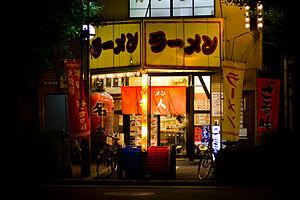
Une soupe de nouilles est une variété de soupe composée de nouilles et d'autres ingrédients servis dans un léger bouillon. Les nouilles peuvent avoir été faites avec du riz, du blé ou des œufs. C'est un plat courant partout en Asie, jusqu'à devenir ce plat industriel : les nouilles instantanées.